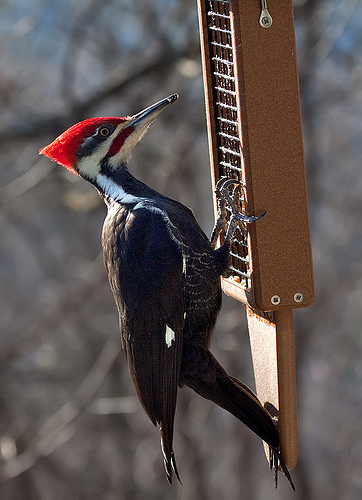
this is a black bird with a red crown and a white cheek patch.
this bird has long black feathers along with a black tail and belly but a red head.
bright red tufted head, red check patch and a white side stripe, the rest is blue/black.
a medium sized bird that has red on its head with a medium sized bill
this black gird has white stripes on it's face and a red crown.
a black bird with a bright red crown and a pointed beak.
this bird's red crown ends at a right angle, running straight down to a very skinny neck before running in to a long body.
this bird has wings that are black and has a red crowna black bird with a white stripe down its neck and a bright red stripe on its head.
this bird is black with white and has a long, pointy beak.
Species: Pileated Woodpecker